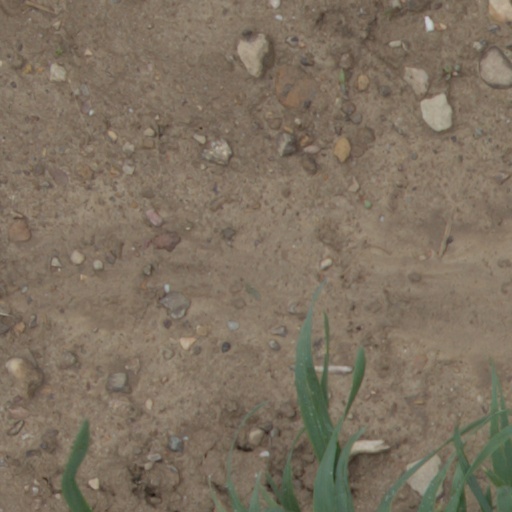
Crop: wheat